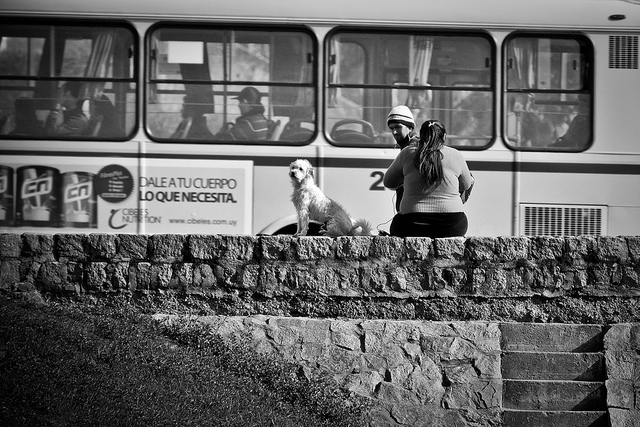
Two people and a dog sit on a sidewalk and watch a commercial bus pass them.

two people near a stopped public transit bus

A couple and a dog sitting on a wall while a bus goes by.

Black and white photograph of a commuter bus passing by

Two people, and a dog are next to a bus.